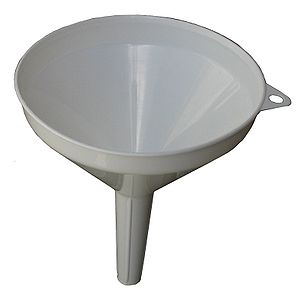
Tragt
En typisk køkkentragt.
En tragt er et rør der tyndt i den ende og med en meget bred munding i den anden ende. Tragten har ofte en konisk munding og en smal stamme. Tragten anvendes til at kanalisere væske eller finkornede stoffer i beholdere med en lille åbning. Uden en tragt vil meget spildes.